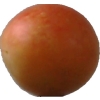
Label: cherry_wax